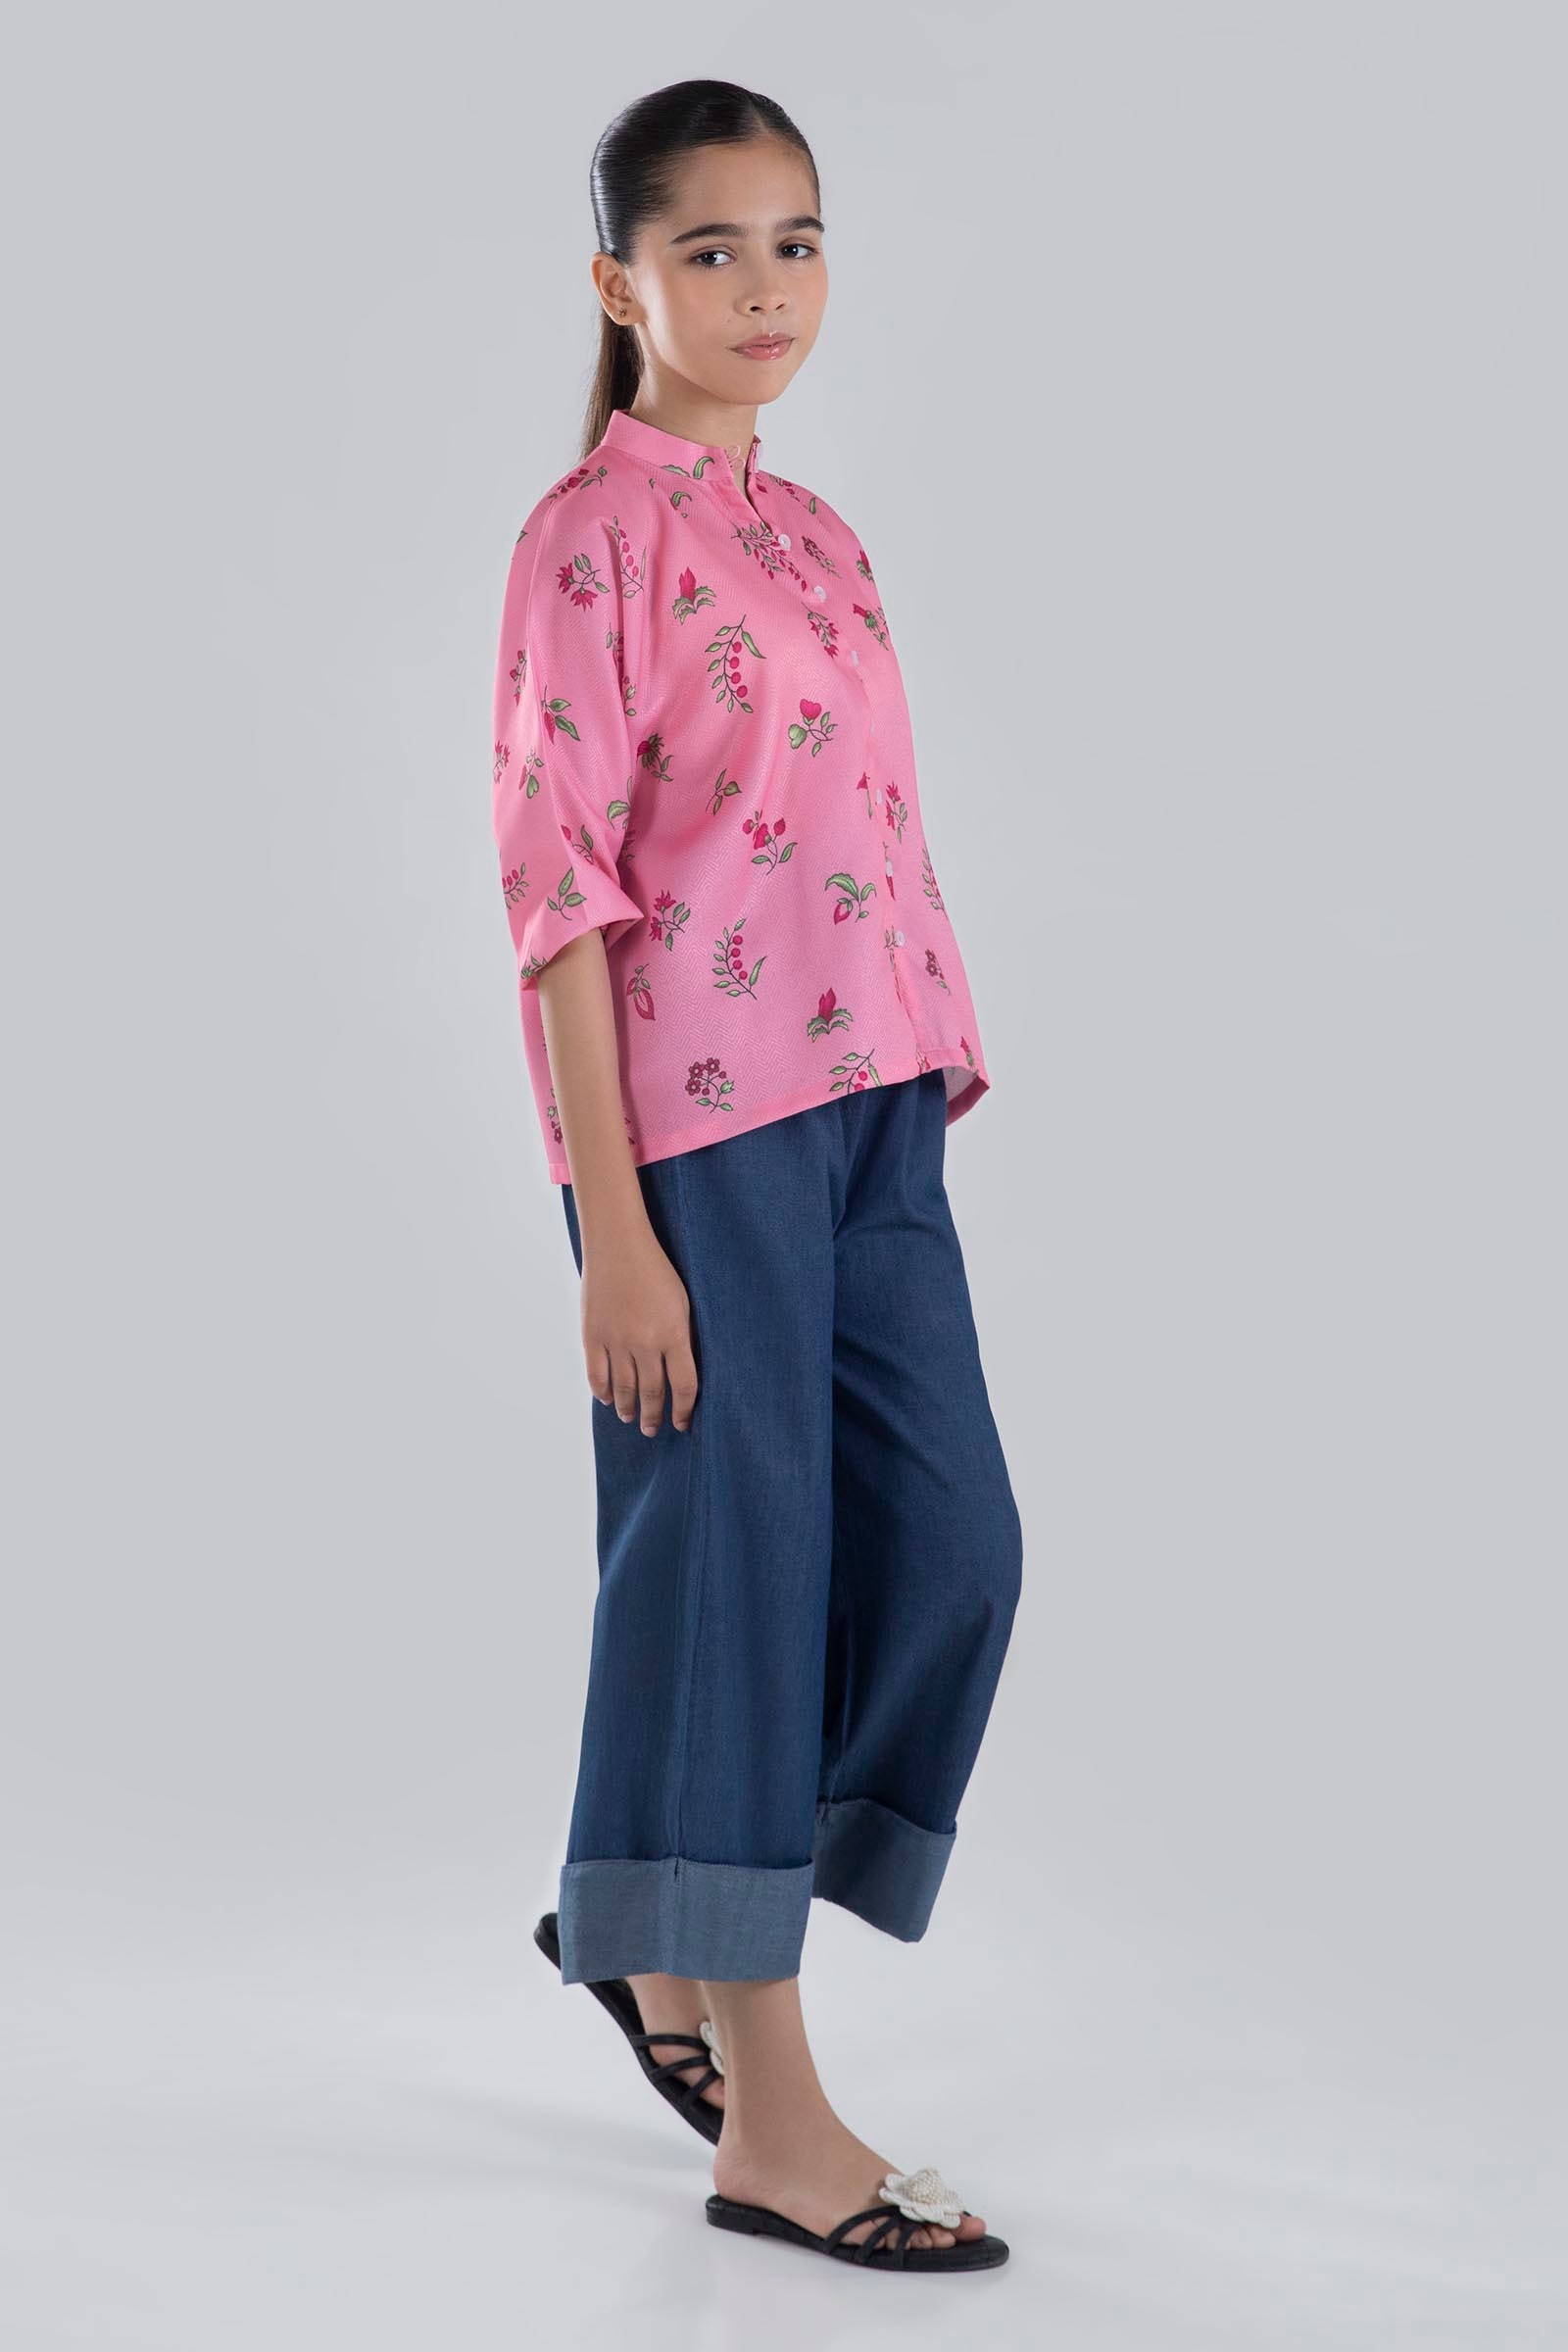
pink multi floral print crop top